Prism: Light the Way

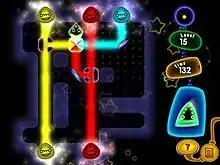
Screenshot of gameplay

The object of the game is to light up all of the Glowbos at the same time with their respective color. The game consists of five different game modes including Puzzle, Time, Hyper, Infinite, and Tutorial. The Puzzle game mode has 15 levels of 8 stages each totaling 120 puzzles altogether. There is also a scoreboard that keeps track of your best times for each puzzle.